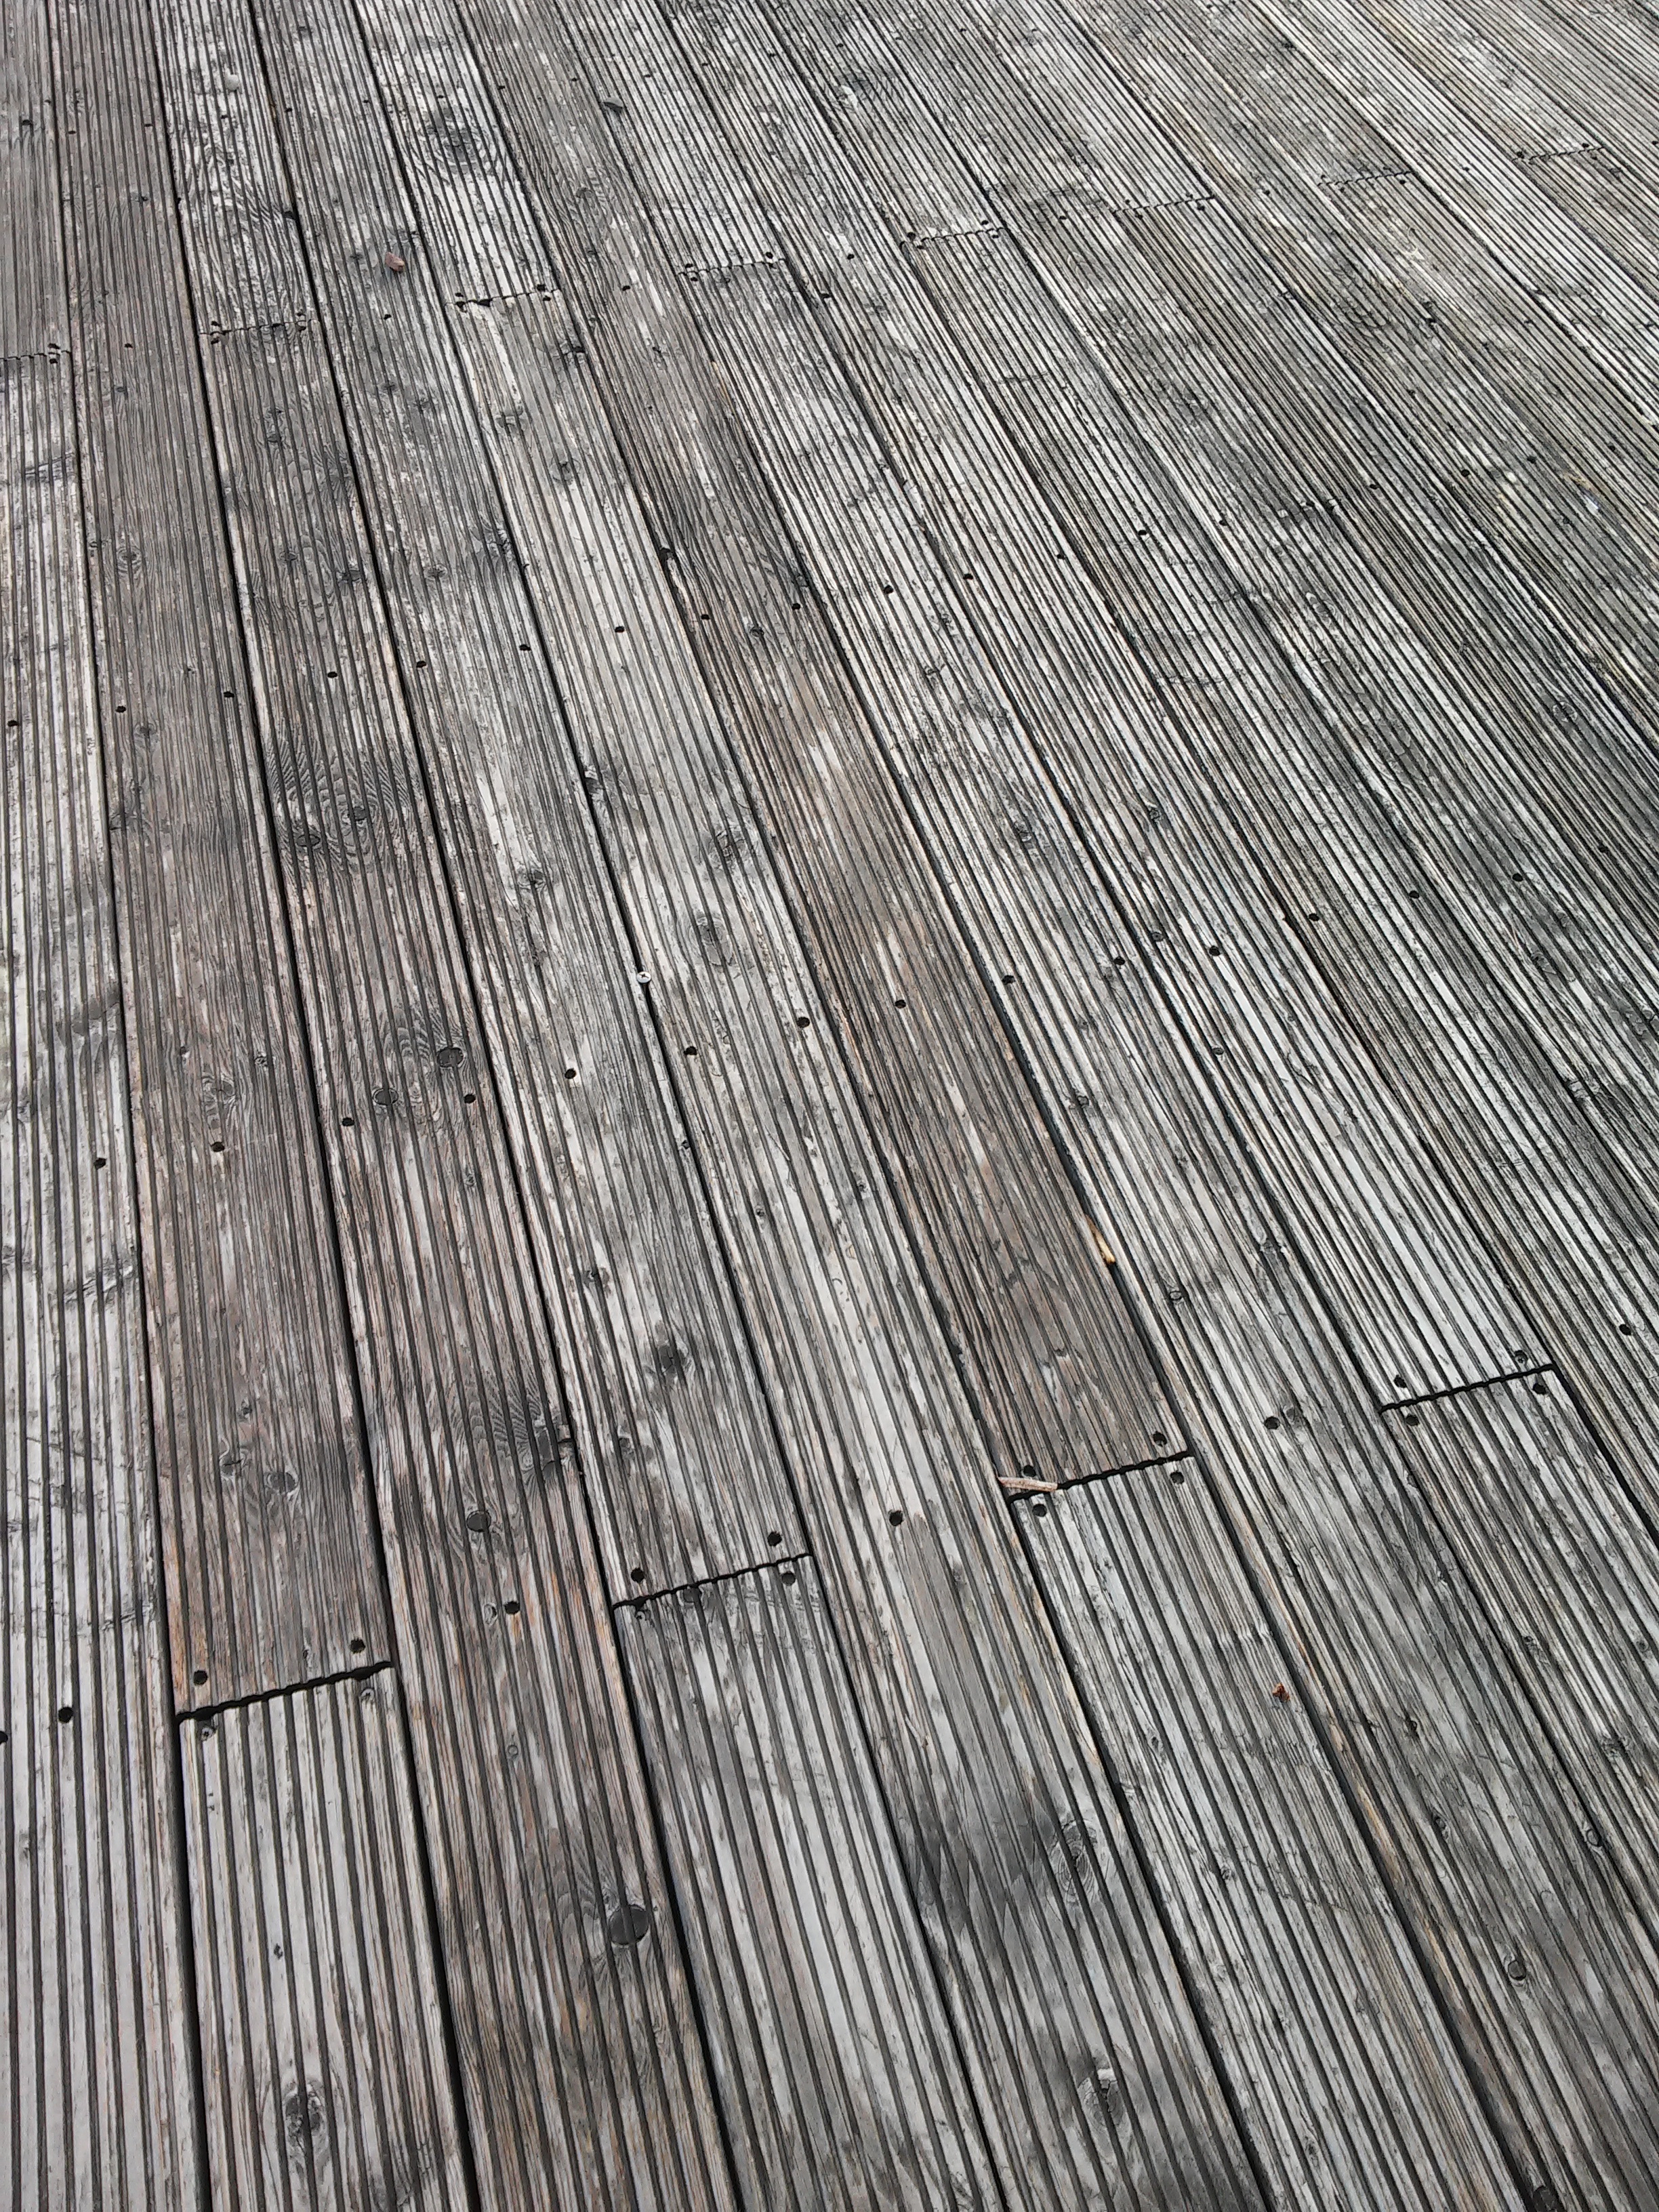
wood, plank, floor, asphalt, walkway, line, tile, hardwood, flooring, wood flooring, road surface, outdoor structure, laminate flooring